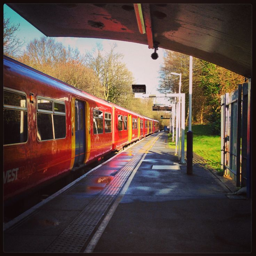
transit vehicle type with a service for theater .